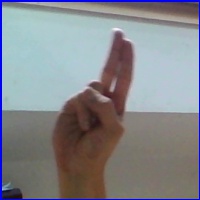
Letra: U